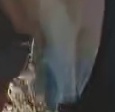
Face region: mouth_nostrils (mouth_chin_nostrils_and_profile)
Pain indicator: obviously_present